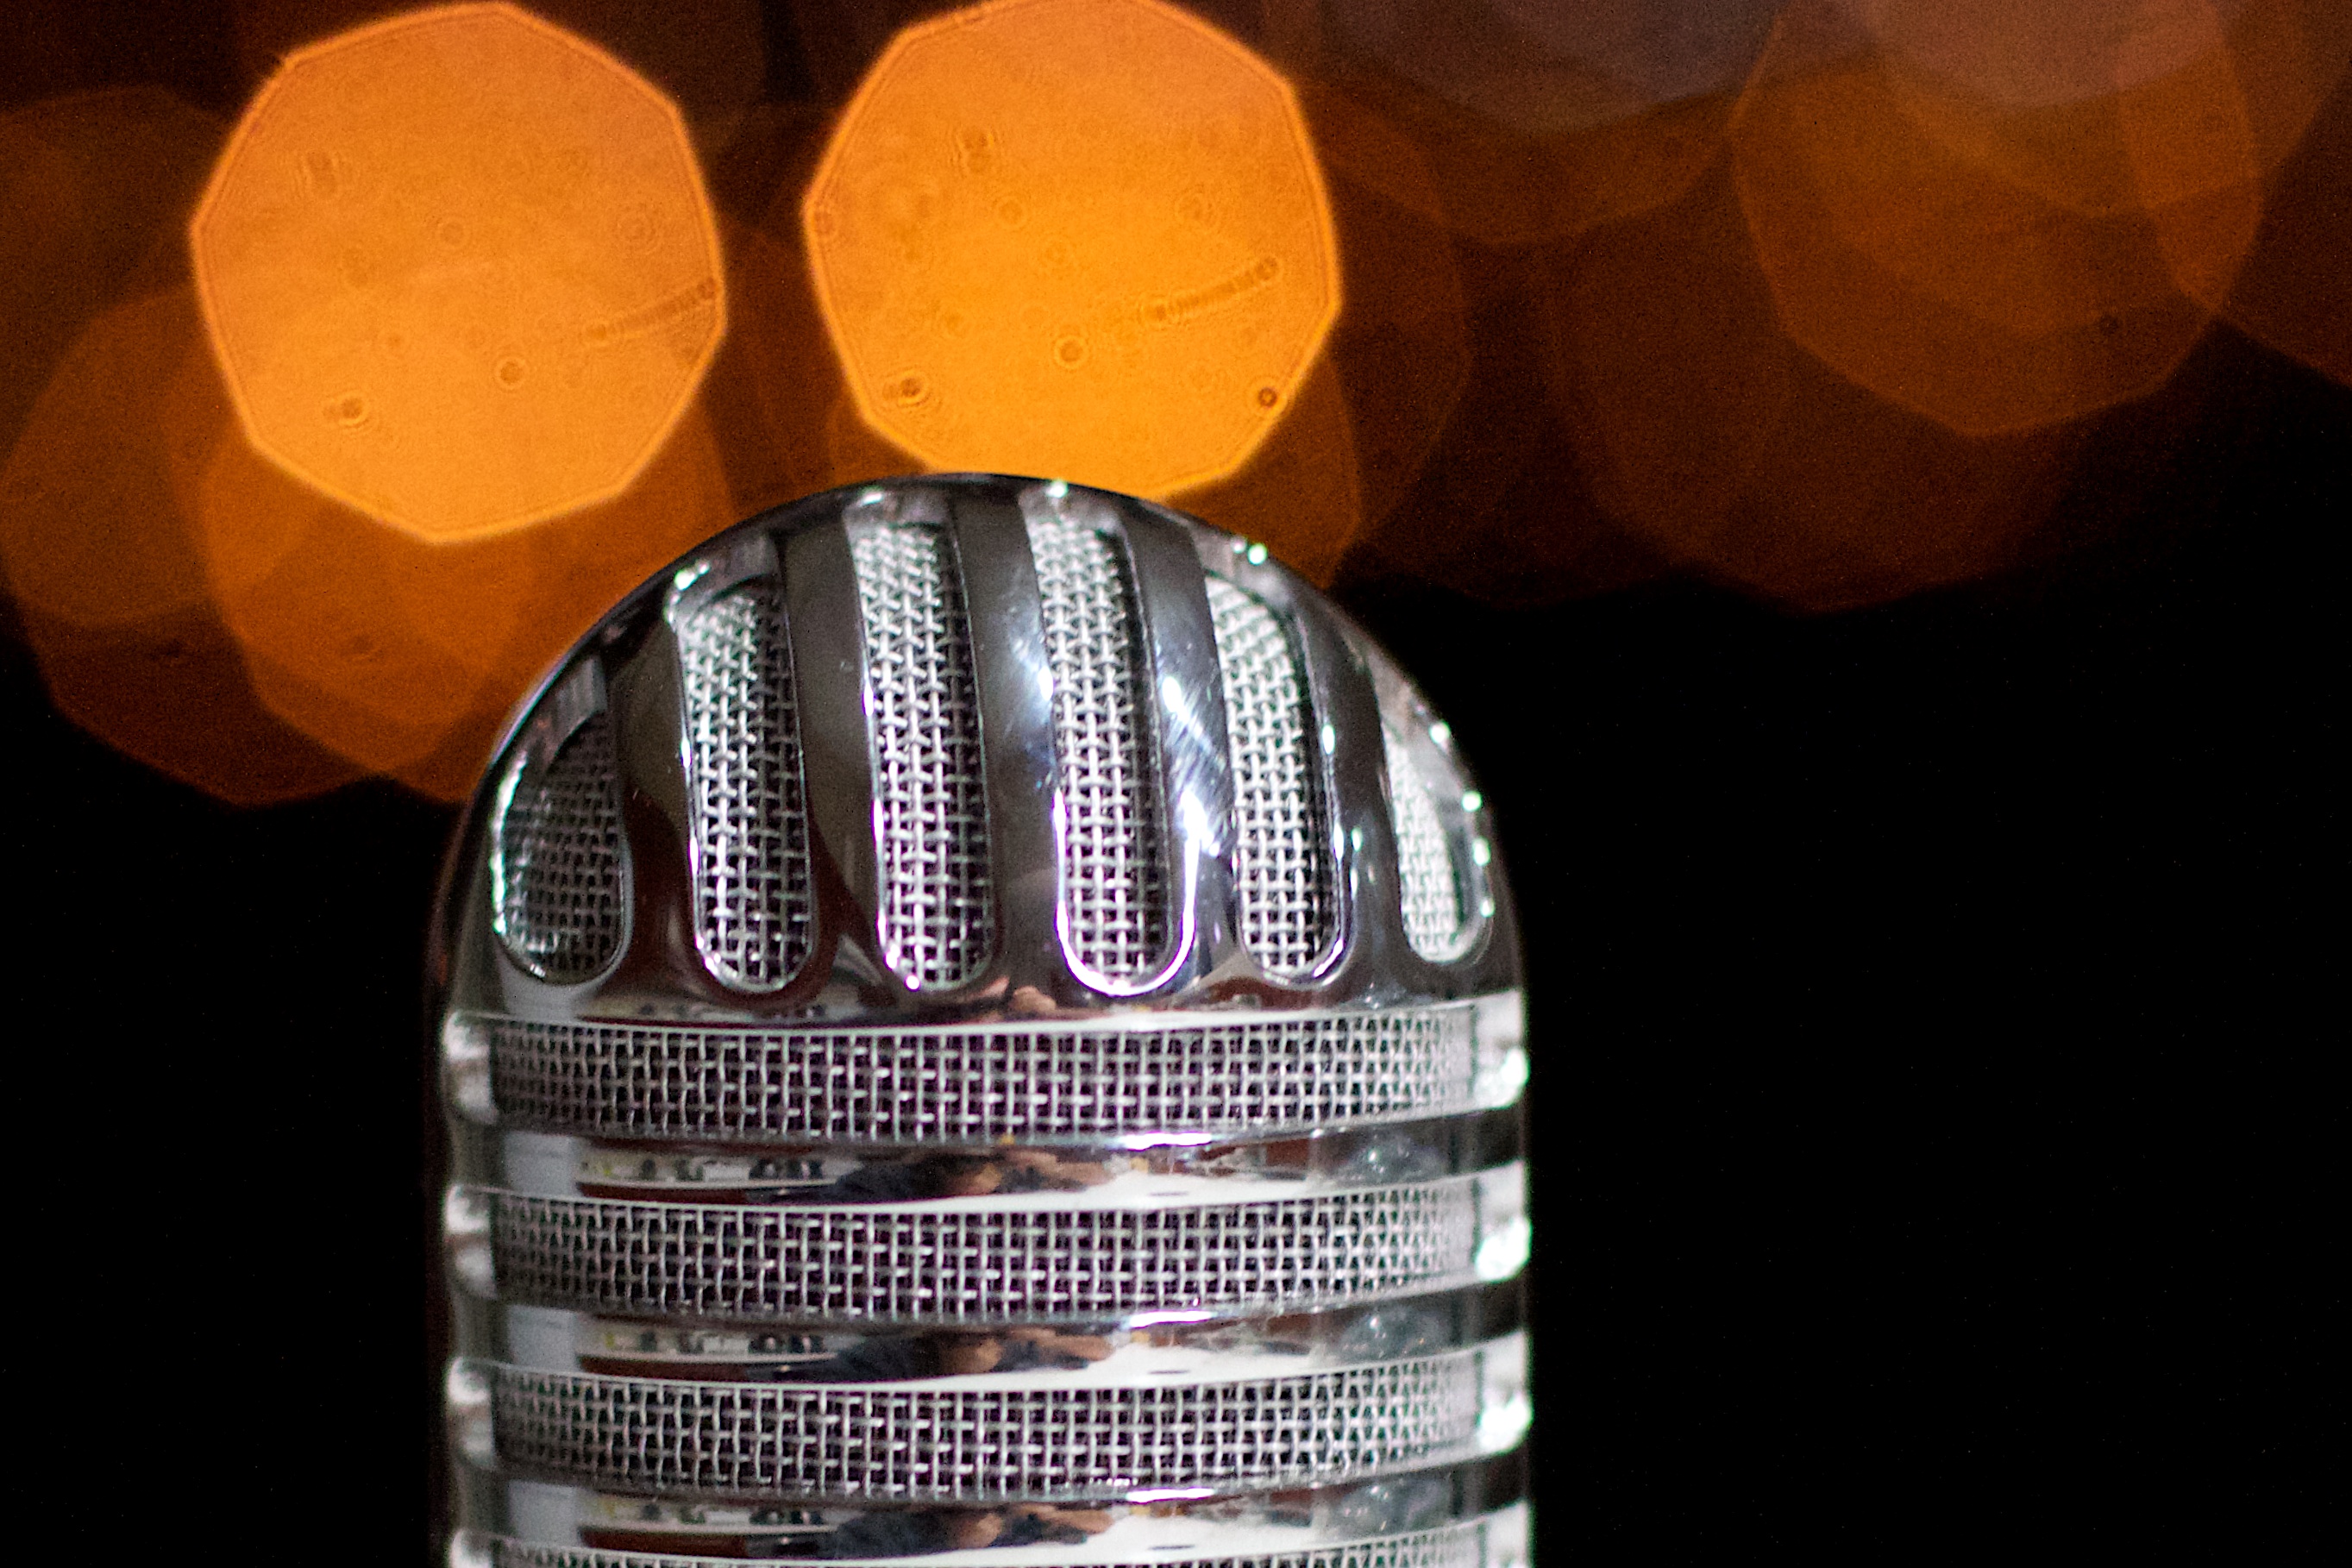
bokeh, microphone, lighting, man made object